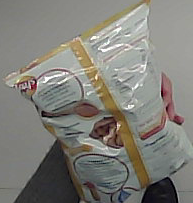
Product: lays_classic